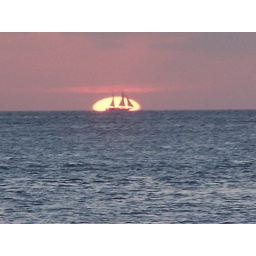
Shot with sail boat in foreground.